De Havilland Sea Venom

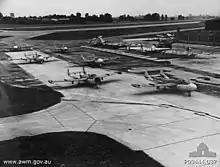
Royal Navy Sea Venom aircraft being handed over to the Royal Australian Navy, ca. 1955

Thirty-nine Sea Venom FAW.53s saw service with the Royal Australian Navy (RAN), replacing the Hawker Sea Fury. The Sea Venom entered service in 1956 and, during its service with the RAN, operated off the aircraft carrier HMAS "Melbourne". It was taken out of first-line service in 1967, replaced by the American McDonnell Douglas A-4G Skyhawk.